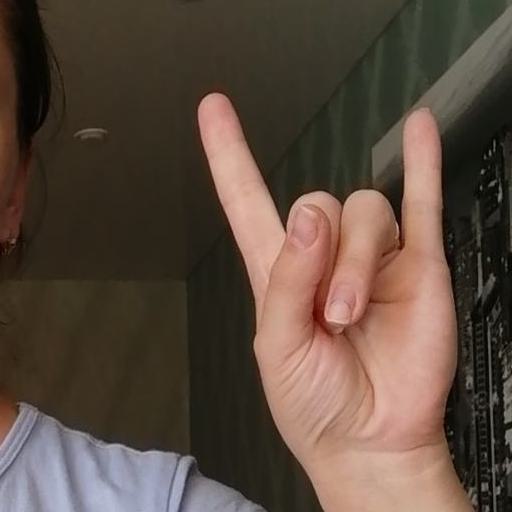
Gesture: rock